John Smith (Labour Party leader)

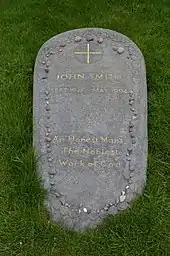
Gravestone of Smith on the island of Iona, Scotland. The epitaph is from "An Essay on Man" by Alexander Pope.

Smith was born at Baddarroch, Dalmally, Argyll, the eldest of three children of Sarah Cameron, née Scott (29 July 1910 – 11 January 1997), and Archibald Leitch Smith (18 June 1907 – 1981). At the time of Smith's birth, his father was schoolmaster at Portnahaven, Islay; however, two years later he became the headmaster of the primary school at Ardrishaig, Argyll, which Smith went on to attend. From September 1952, Smith attended Dunoon Grammar School, lodging in the town with a landlady and going home during the school holidays, before enrolling at the University of Glasgow. He studied History from 1956 to 1959, and then Law. He joined the Labour Party in 1955.